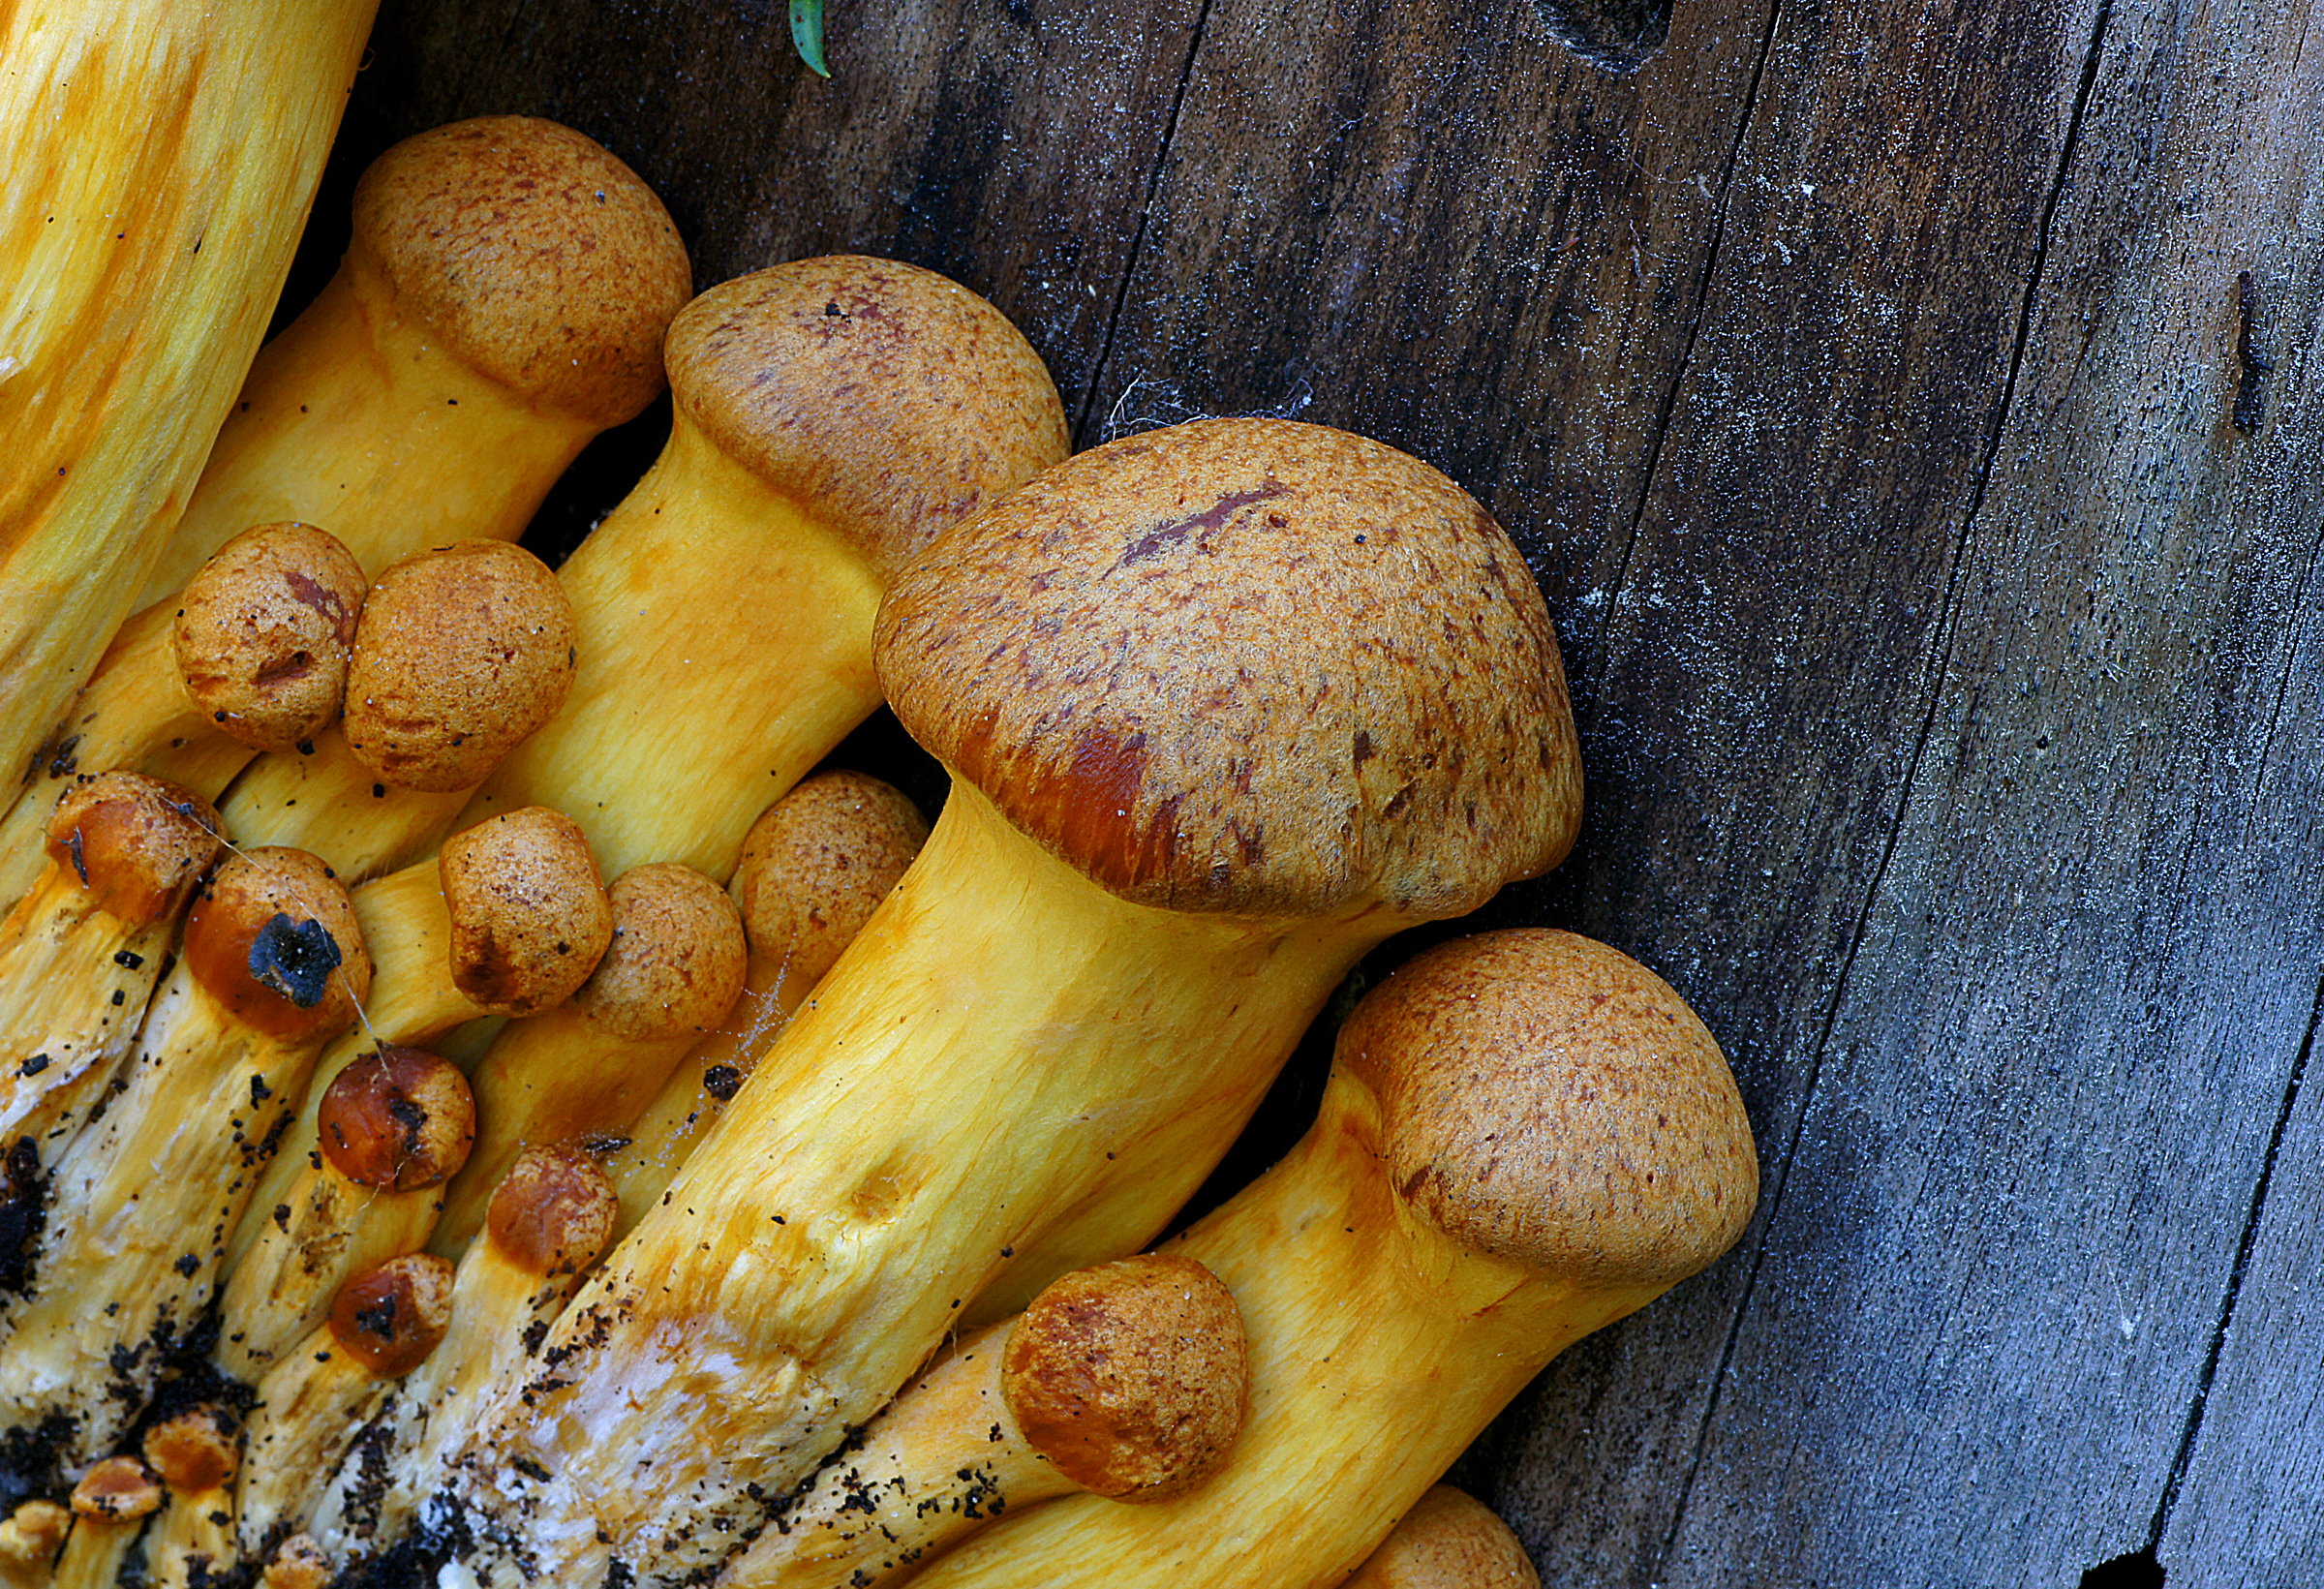
nature, plant, food, produce, vegetable, potato, fungi, mushrooms, newzealand, gymnopilusjunonius, sonydslra580, gymnopilus, tamron90mmmacro, cucurbita, flowering plant, root vegetable, land plant, potato and tomato genus